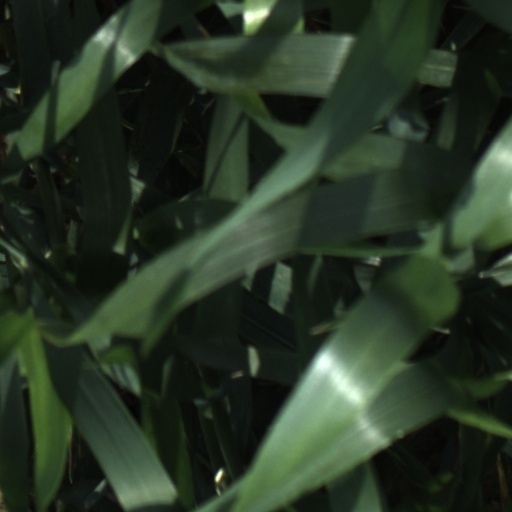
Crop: wheat